Kiliaen van Rensselaer (merchant)

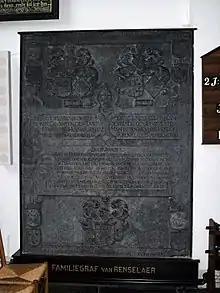
Rensselaer family gravestone in the church of Nijkerk, that Kiliaen bought commemorating his father Hendrick and uncle Johan. He probably purchased this when his first wife died, as her family name, Byllaer, is on the stone in the lower right. Kiliaen named his sons Hendrick and Johan after these men.

His first act was to obtain possession of the land for his colony from the Mohican, the original owners, who had never been willing to sell their territory — not even the ground of Fort Orange. However, after they had been involved in a bloody war with their neighbors, the Mohawks, and were defeated in 1629, they were found ready to dispose of their possessions. In April, two officers of the West India Company in Fort Orange, Sebastiaen Jansen Krol and Dirk Cornelisz Duyster, specially empowered by writing of 12 January 1630, purchased a large tract of land on the west side of the North River (today's Hudson). Gillis Houset, one of the men initially sent to determine a settlement location, increased this territory in August by adding tracts of land on the east bank, located above and below Fort Orange. After the initial expansion, the territory was later further extended by deeds of purchase in May 1631 and April 1637.